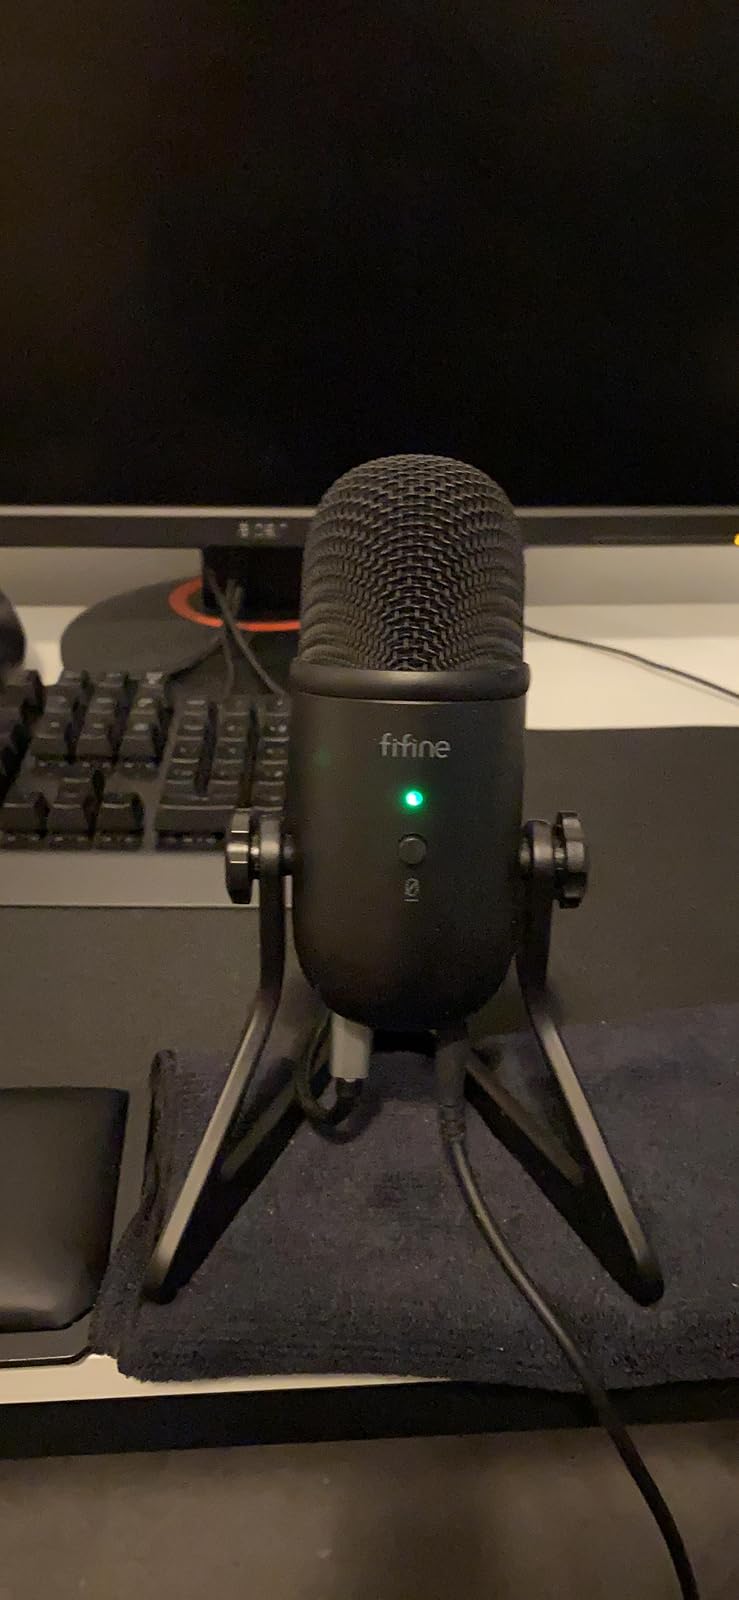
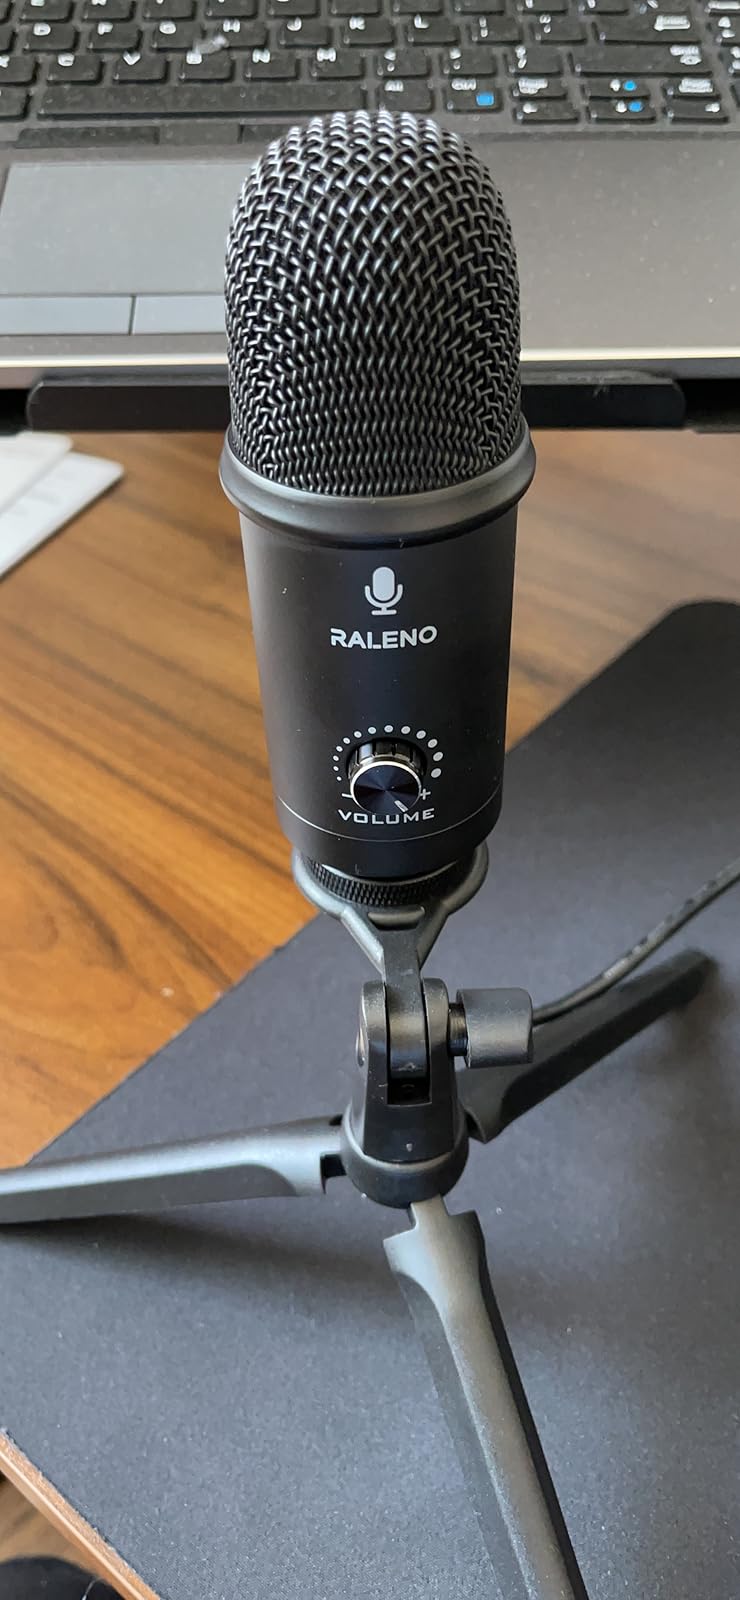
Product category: microphone
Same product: no